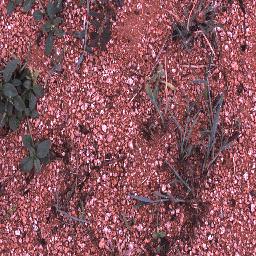
Label: negative